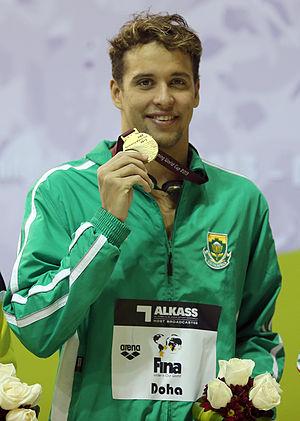
Chad Guy Bertrand le Clos est un nageur sud-africain en activité, spécialiste des épreuves de papillon et quatre nages.